Treaty of Fort Niagara

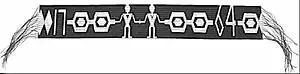
Replica of the Covenant Chain Wampum presented by Sir William Johnson at the conclusion of the Council of Niagara. Created by Ken Maracle.

The 1764 Treaty of Fort Niagara is one of the first treaty agreements made between First Nations and The Crown. It is a notable example of The Crown's recognition of Indigenous sovereignty in the years preceding the American Revolution. However, the agreement was recorded in wampum and no paper document was signed; Canadian law does not recognize the legality of the agreement.